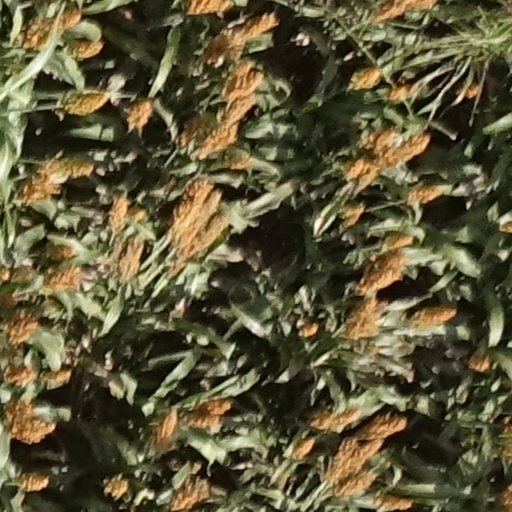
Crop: sorghum